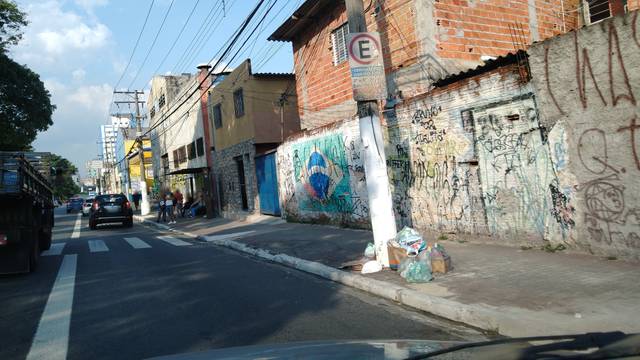
Region: Brazil
Coordinates: -23.525, -46.595